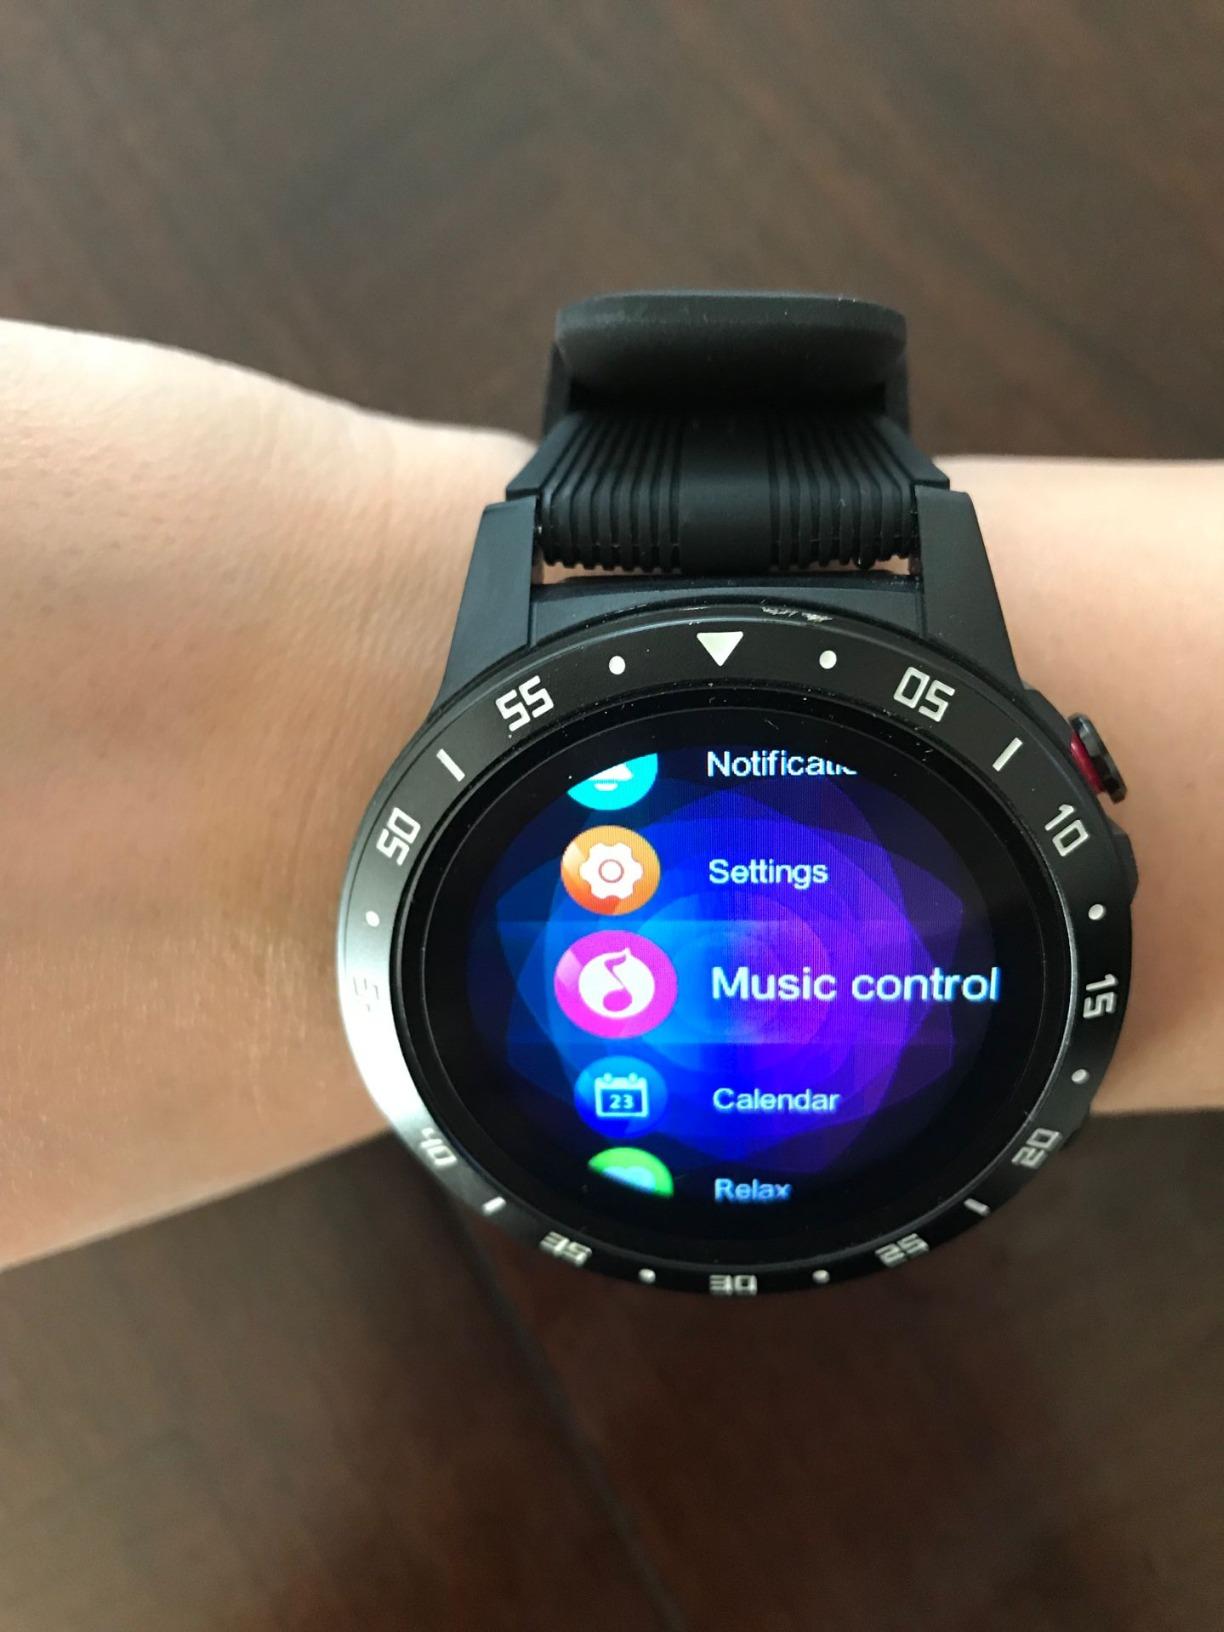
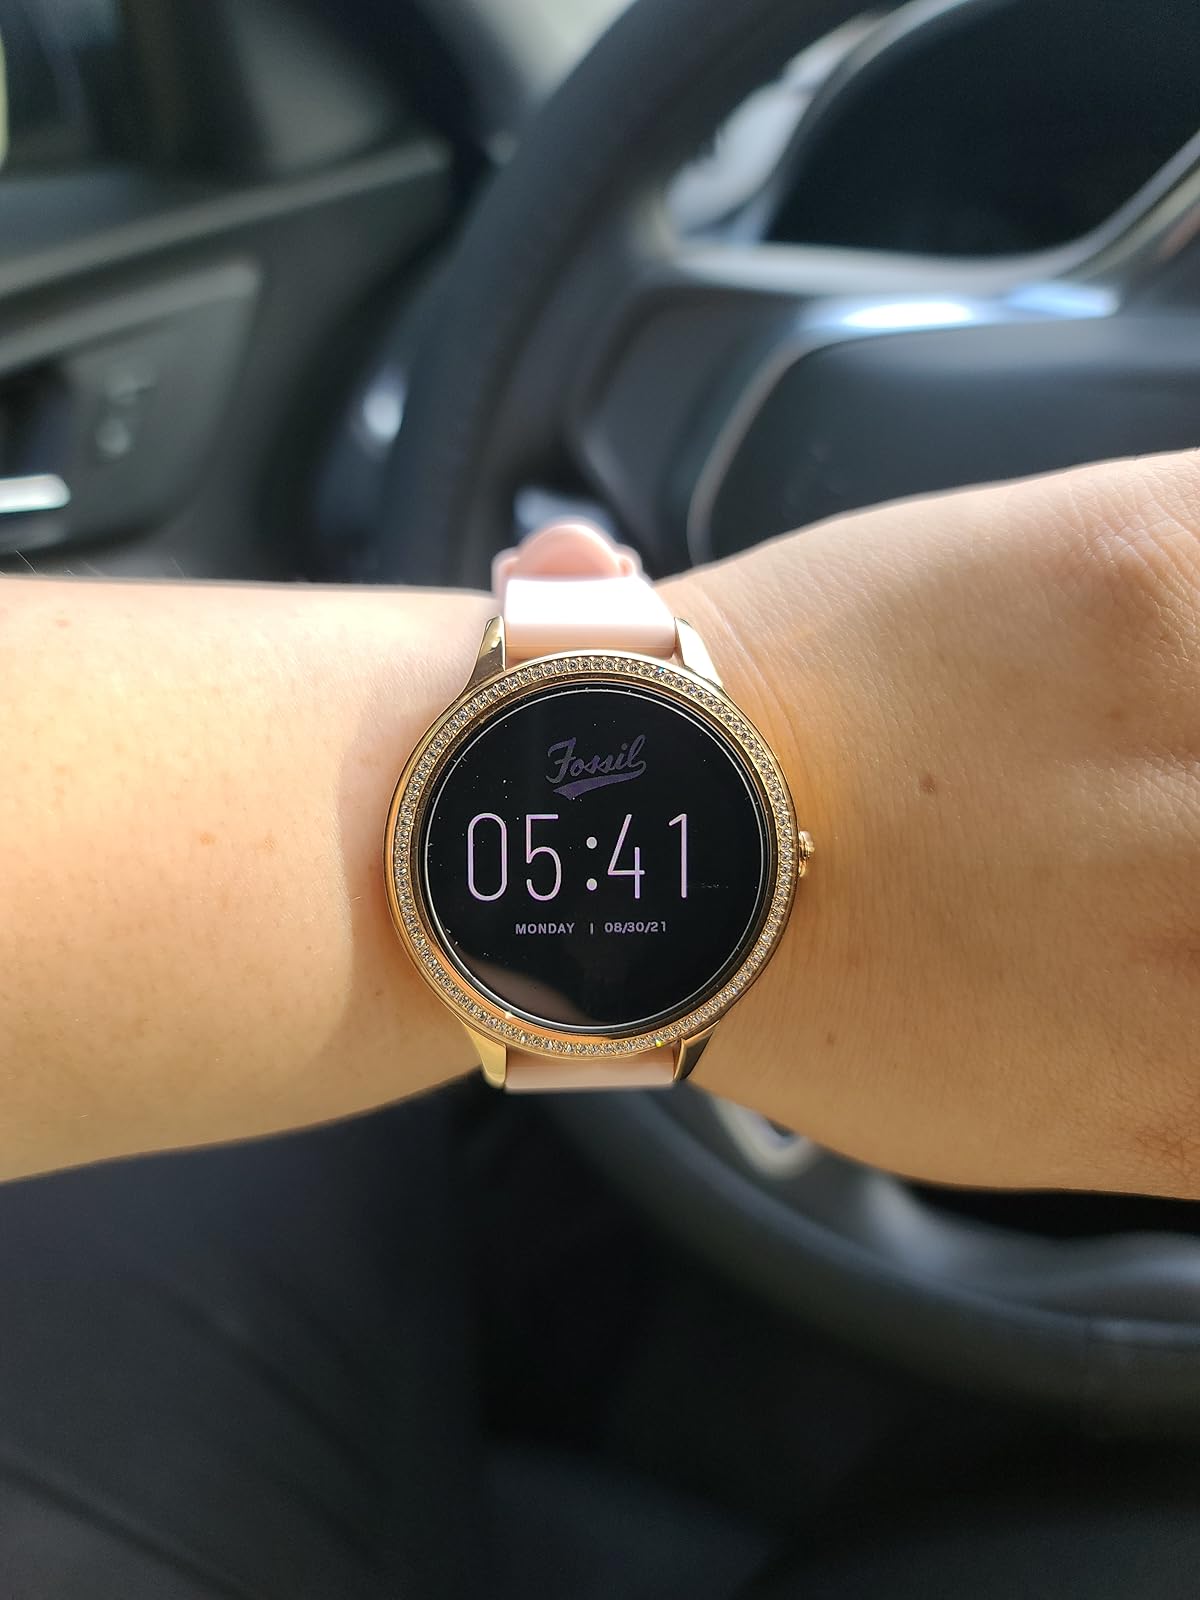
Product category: smartwatch
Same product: no